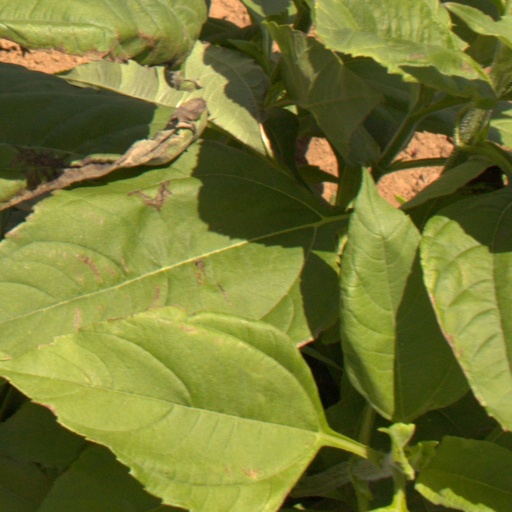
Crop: Jerusalem artichoke